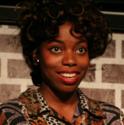
Age: 24